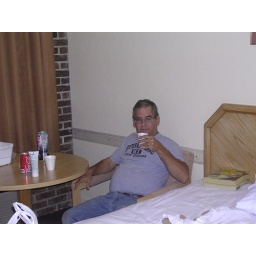
Cal having morning coffee.....that's just a pillow under his shirt